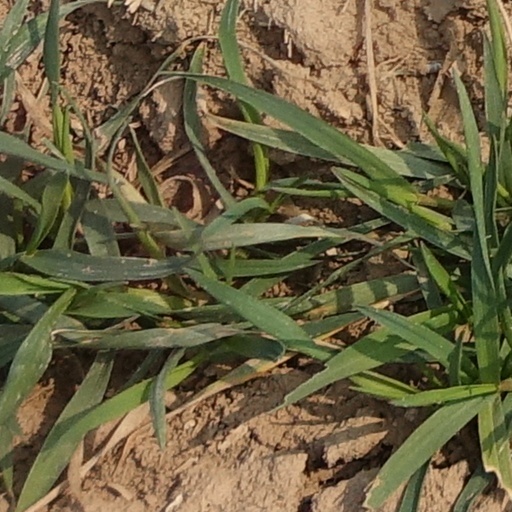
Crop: wheat